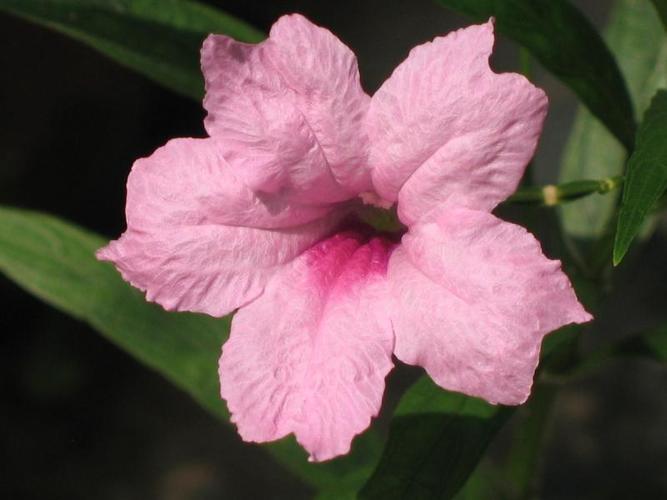
Label: mexican petunia